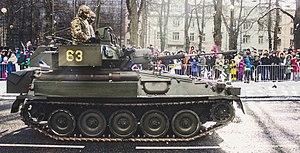
Le FV-107 Scimitar est un véhicule de reconnaissance blindé et chenillé britannique de la famille des véhicules de combat de reconnaissance chenillés ou CVR. Il est parfois classé comme "char léger" et ressemble beaucoup au FV-101 Scorpion dont il se distingue par son canon de 30 mm Rarden plus rapide.